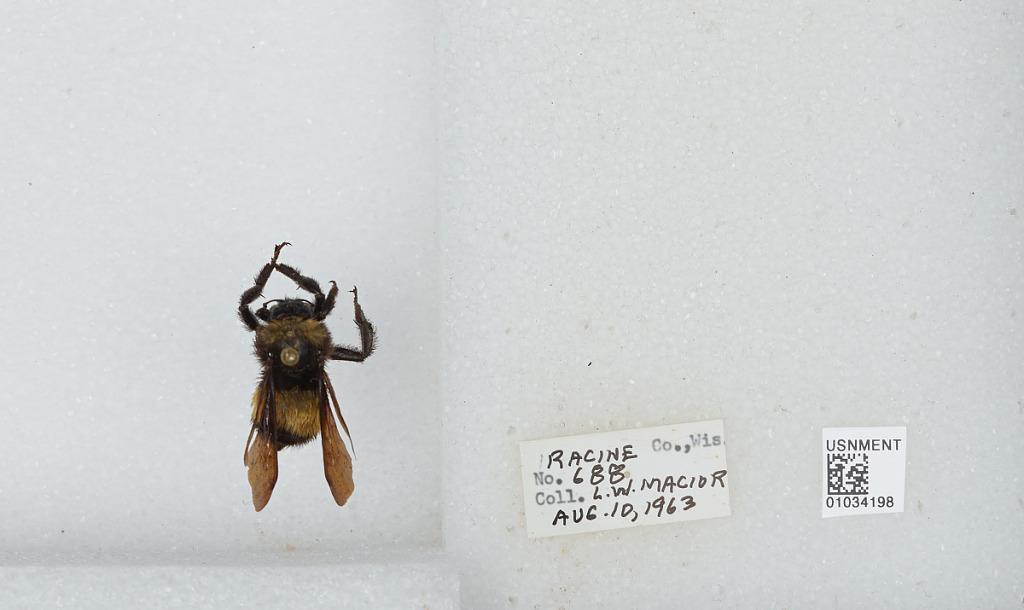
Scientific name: Bombus (Fervidobombus) pensylvanicus pensylvanicus (De Geer)
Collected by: L. Macior
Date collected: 1963-8-10
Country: United States
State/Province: Wisconsin
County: Racine
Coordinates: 42.78, -87.76